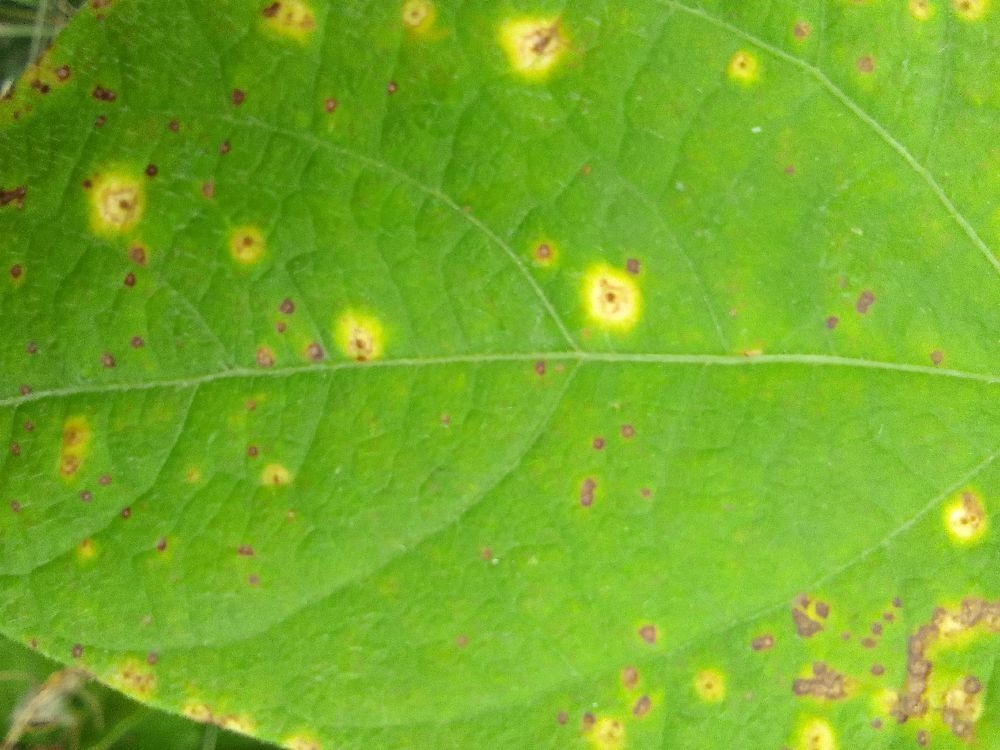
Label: rust